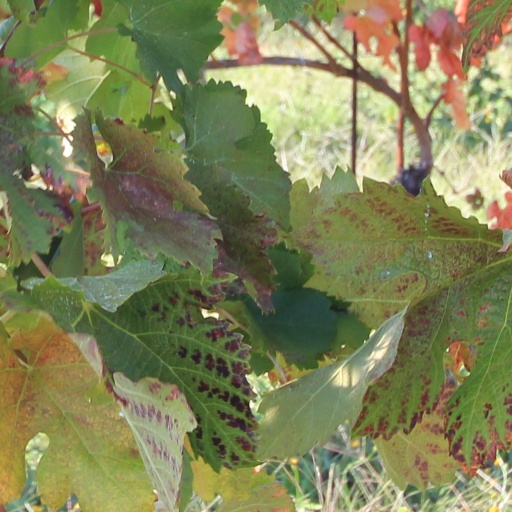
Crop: grape